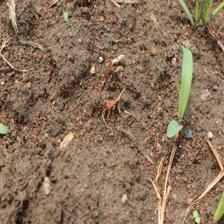
Label: Sorghum